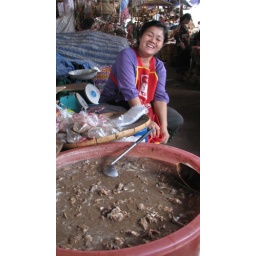
stinky fermented fish paste in Pakse market